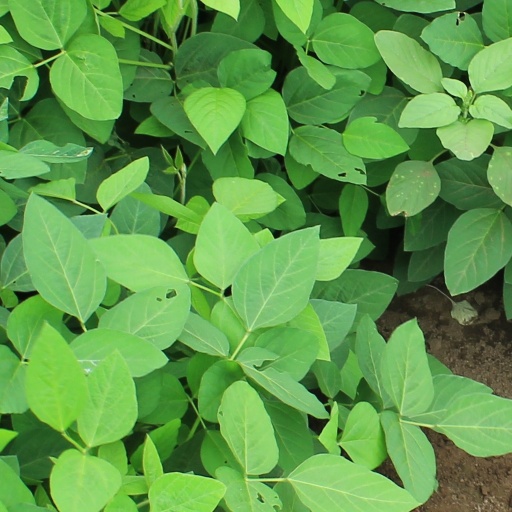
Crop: soybean